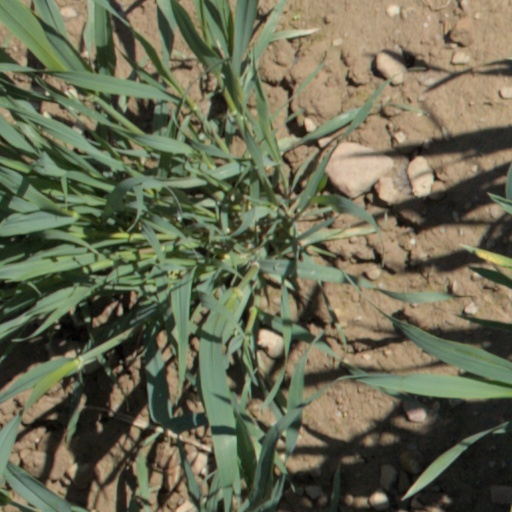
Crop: wheat